Royal Rife

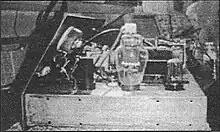
Rife machine (1922)

An obituary in the "Daily Californian" described his death at the age of 83 on August 5, 1971, stating that he died penniless and embittered by the failure of his devices to garner scientific acceptance. Rife blamed the scientific rejection of his claims on a conspiracy involving the American Medical Association (AMA), the Department of Public Health, and other elements of "organized medicine", which had "brainwashed and intimidated" his colleagues.